Ellisland Farm

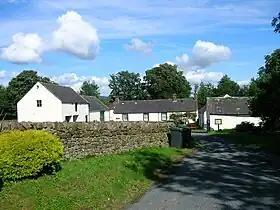
Ellisland Farm in 2009

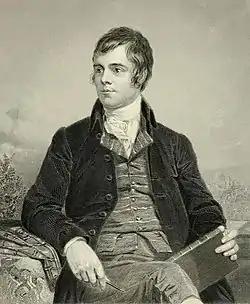
Robert Burns by Alexander Nasmyth, 1787

Ellisland Farm lies about 6.5 mi/10.4 km northwest of Dumfries near the village of Auldgirth, located in the Parish of Dunscore, Dumfries and Galloway, Scotland. The complex is a museum in the farm Robert Burns built, lived in and farmed from 1788 until 1791. One of the earliest references to the site is in 1465. Cardinal Antonius confirming a Charter by the Monastery of Melrose of the adjoining property of Ellisland to John Kirkpatrick.